Pfeiffer, Ohio

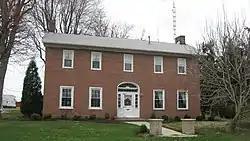
Wheeler Tavern, built 1835

Pfeiffer is an unincorporated community in Hardin County, in the U.S. state of Ohio.